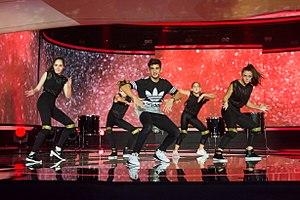
Chypre participe au Concours Eurovision de la chanson junior depuis 2003.